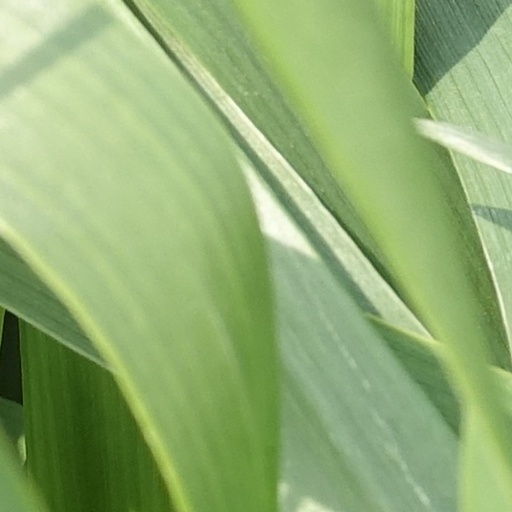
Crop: wheat